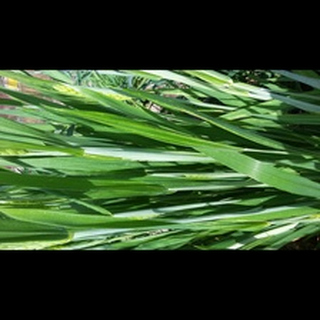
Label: healthy_wheat